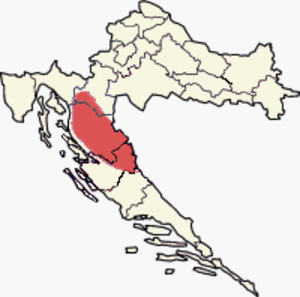
La Lika est une région historique de Croatie.